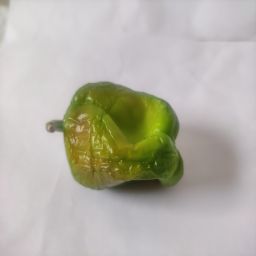
Crop: Bell Pepper
Quality: Ripe